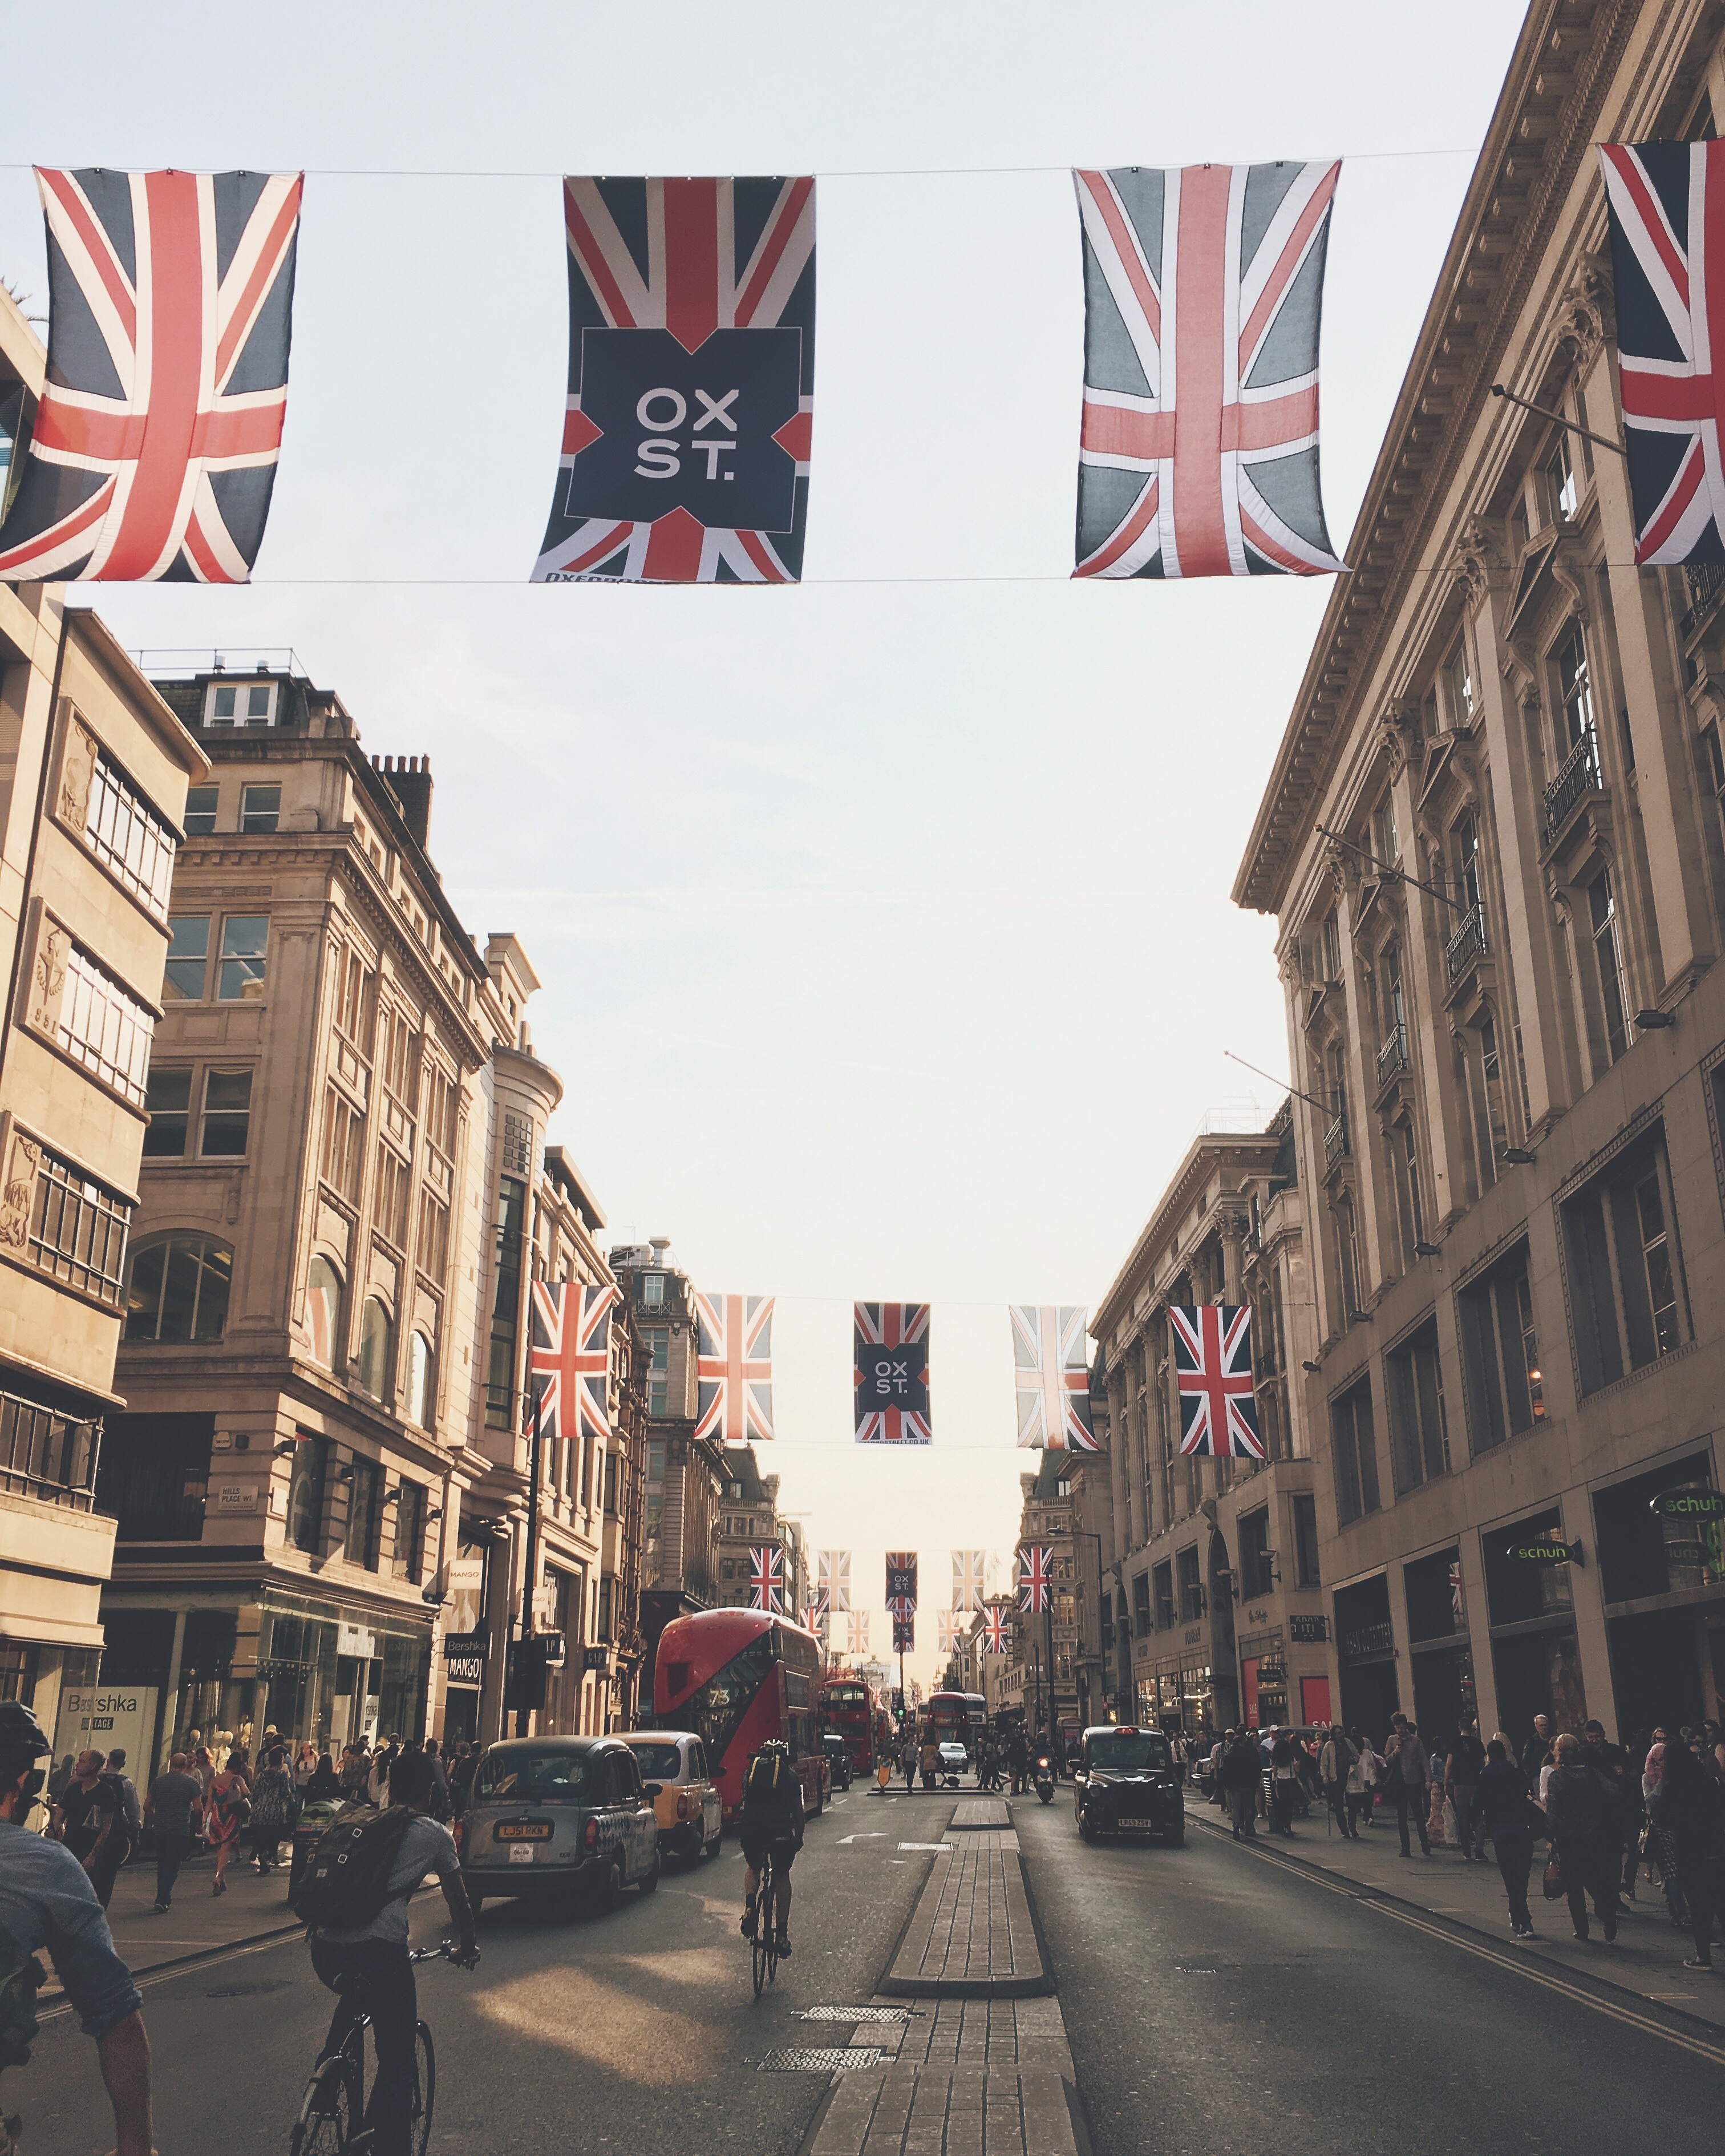
road, street, town, city, cityscape, downtown, travel, lane, infrastructure, neighbourhood, urban area, human settlement